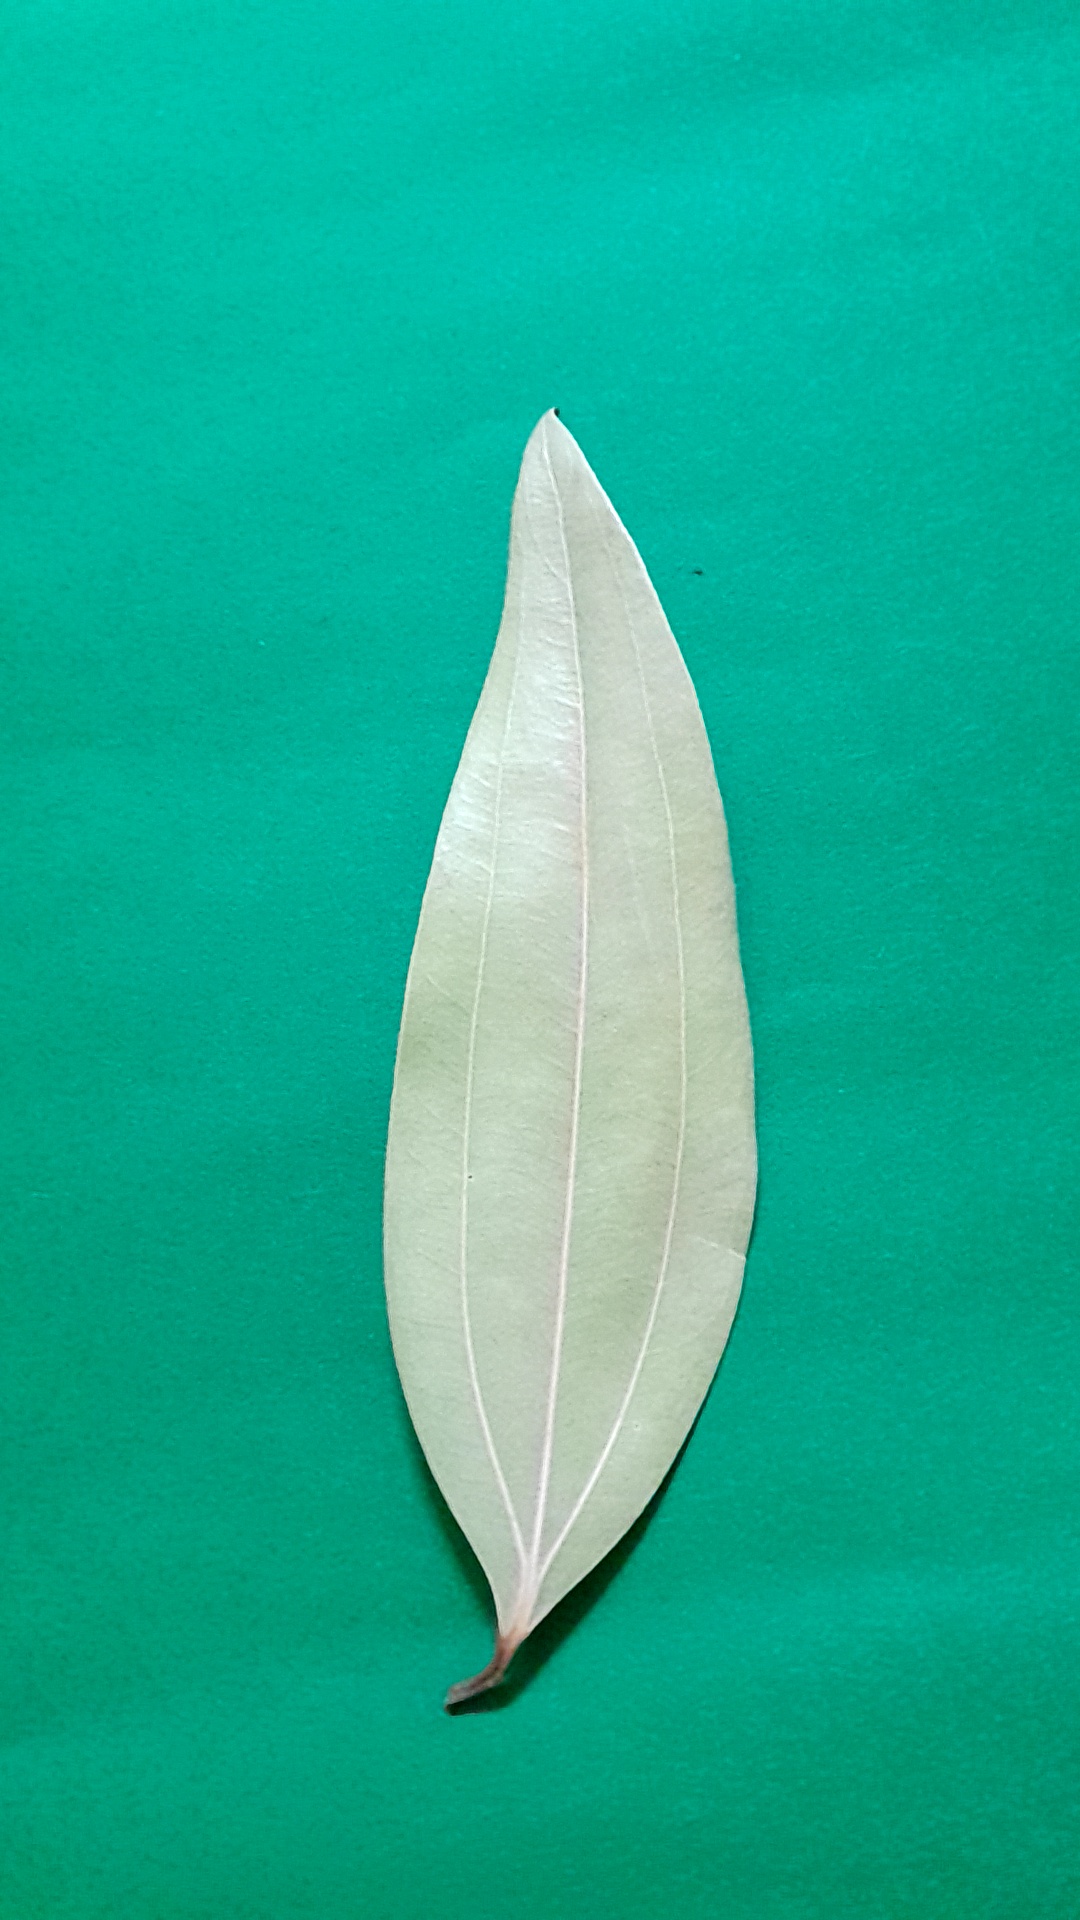
Label: Dry Leaf